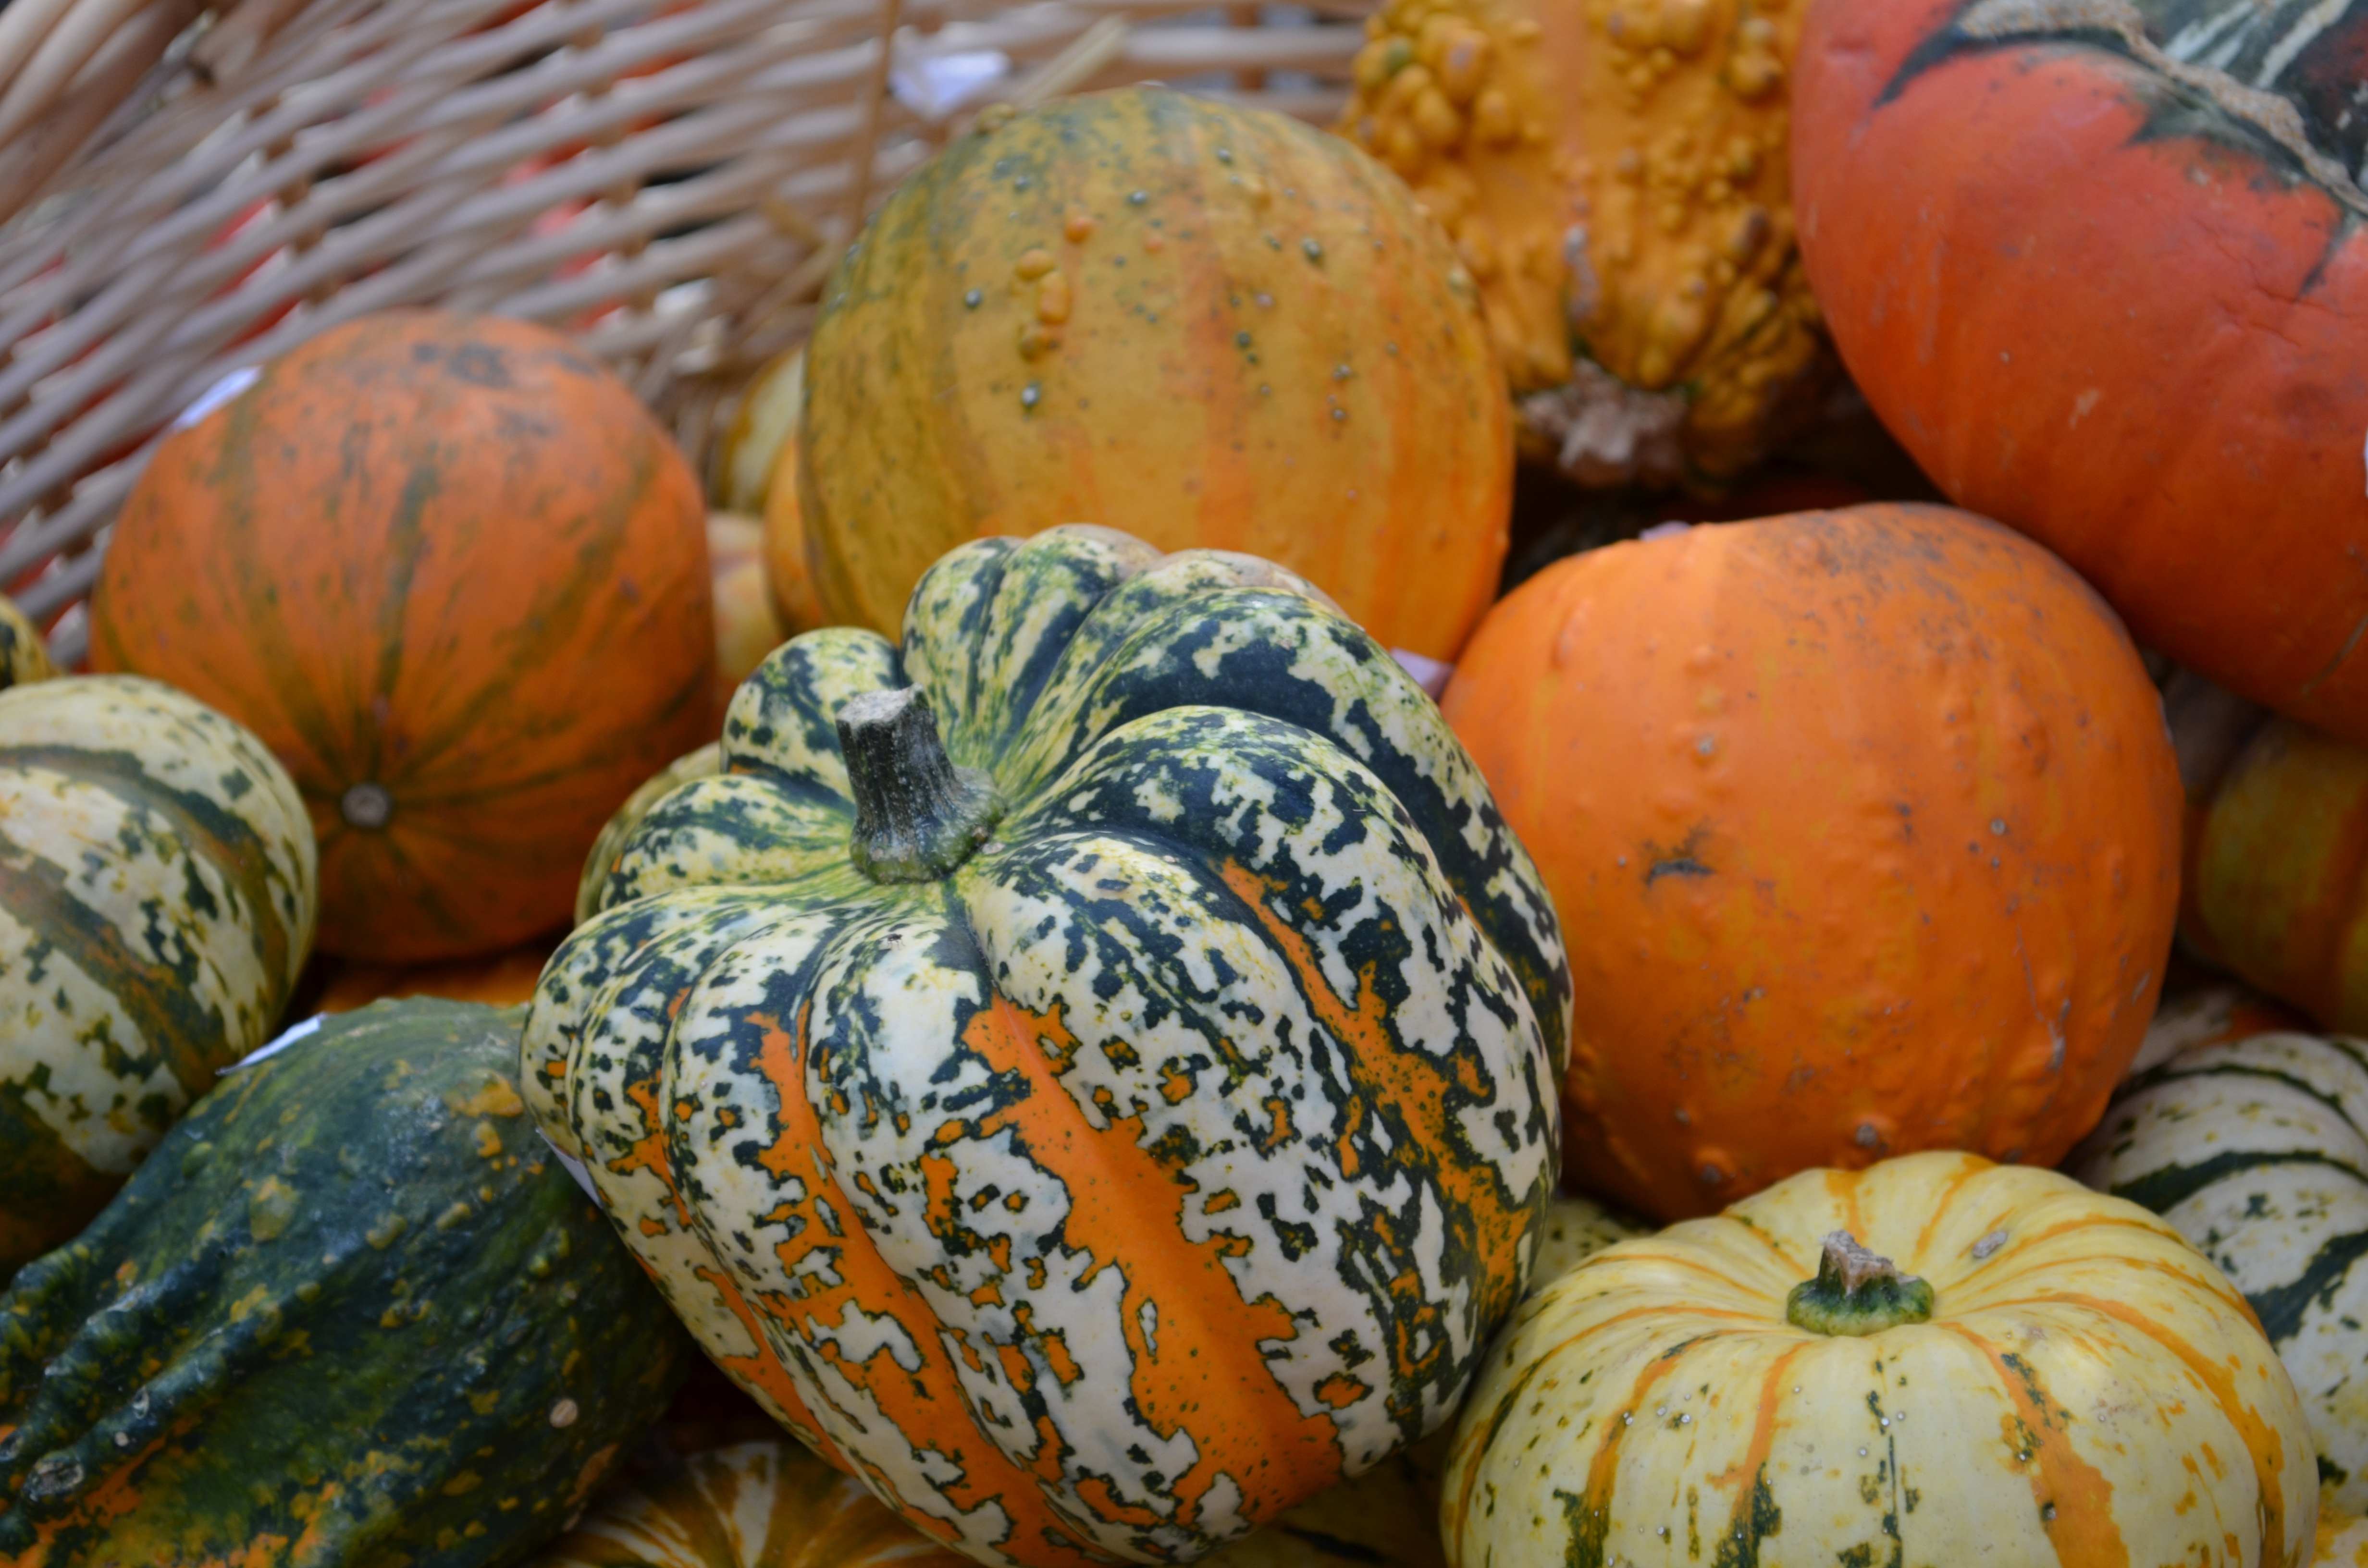
plant, decoration, orange, food, green, produce, vegetable, autumn, pumpkin, halloween, eat, delicious, gourd, deco, september, nutrition, vegetables, vegetarian, calabaza, carving, december, november, october, vitamins, edible, pumpkins, cucurbita, helloween, hokkaido, autumn decoration, bio, garden fence, happy halloween, flowering plant, ecologically, winter squash, land plant, cucumber gourd and melon family